HUGE Improv Theater

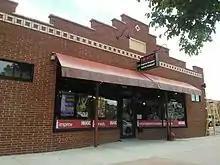
HUGE's building in 2013

HUGE began in 2005 as a collective of artists producing new improvised works at various venues throughout the Twin Cities of Minneapolis and Saint Paul. Responding to growth in audience demand and widespread interest in improv classes, HUGE was incorporated as a 501(c)3 nonprofit in 2009 and opened the doors of its first long-term home (a 100-seat theater/education venue at 3037 Lyndale Avenue, Minneapolis) in 2010, managed by Roy, Lennes and Bernard, who also served as the first Board of Directors, later joined by Molly Chase. At the time HUGE was the only theater in the Twin Cities dedicated exclusively to long-form improvisation.